Zuoz

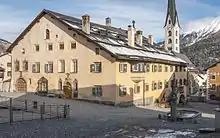
Chesa Planta

The "Chaplutta S. Bastiaun" and "Chasa Pult" are listed as Swiss heritage sites of national significance.